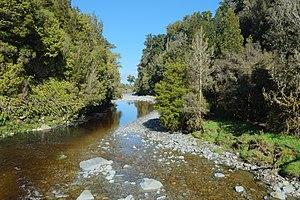
La rivière Clearwater est située dans le district du Westland dans la région de la West Coast dans l'île du Sud de la Nouvelle-Zélande. C'est un affluent de la rivière Cook